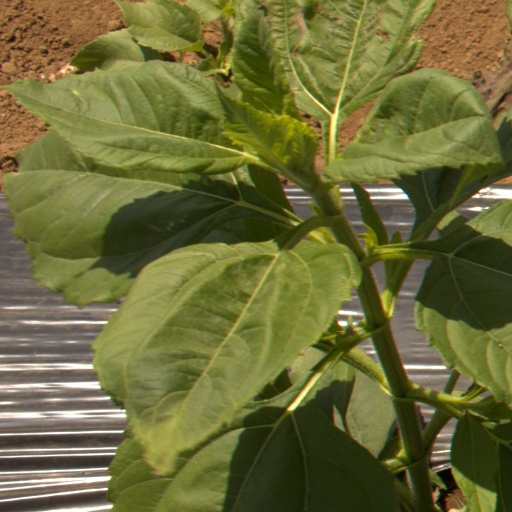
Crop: Jerusalem artichoke